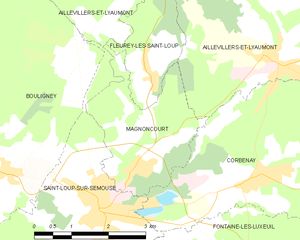
Carte des communes françaises